Southern Poverty Law Center

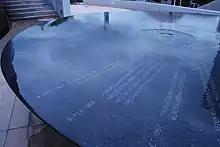
Closeup of the Civil Rights Memorial

SPLC's projects include the website Tolerance.org, which provides news on tolerance issues, education for children, guidebooks for activists, and resources for parents and teachers. The website received Webby Awards in 2002 and 2004 for Best Activism. Another product of Tolerance.org is the "10 Ways To Fight Hate on Campus: A Response Guide for College Activists" booklet.